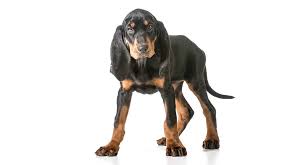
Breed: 225-n000062-black_and_tan_coonhound